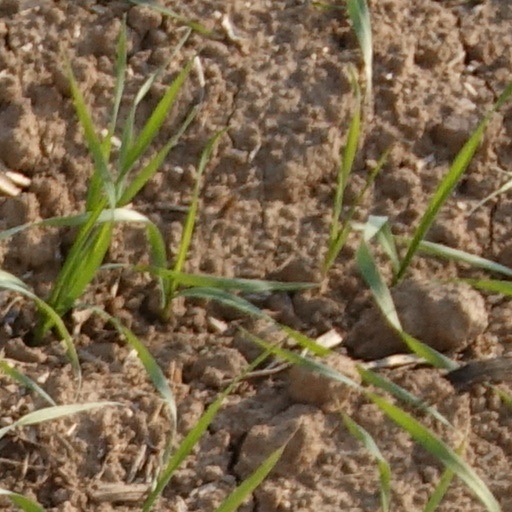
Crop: wheat